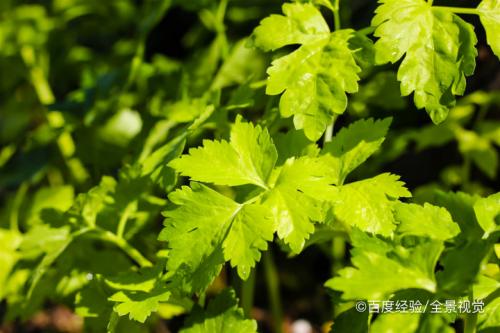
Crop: unknown
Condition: celery